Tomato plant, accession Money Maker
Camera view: bottom (45 deg); turntable rotation: 60 degrees
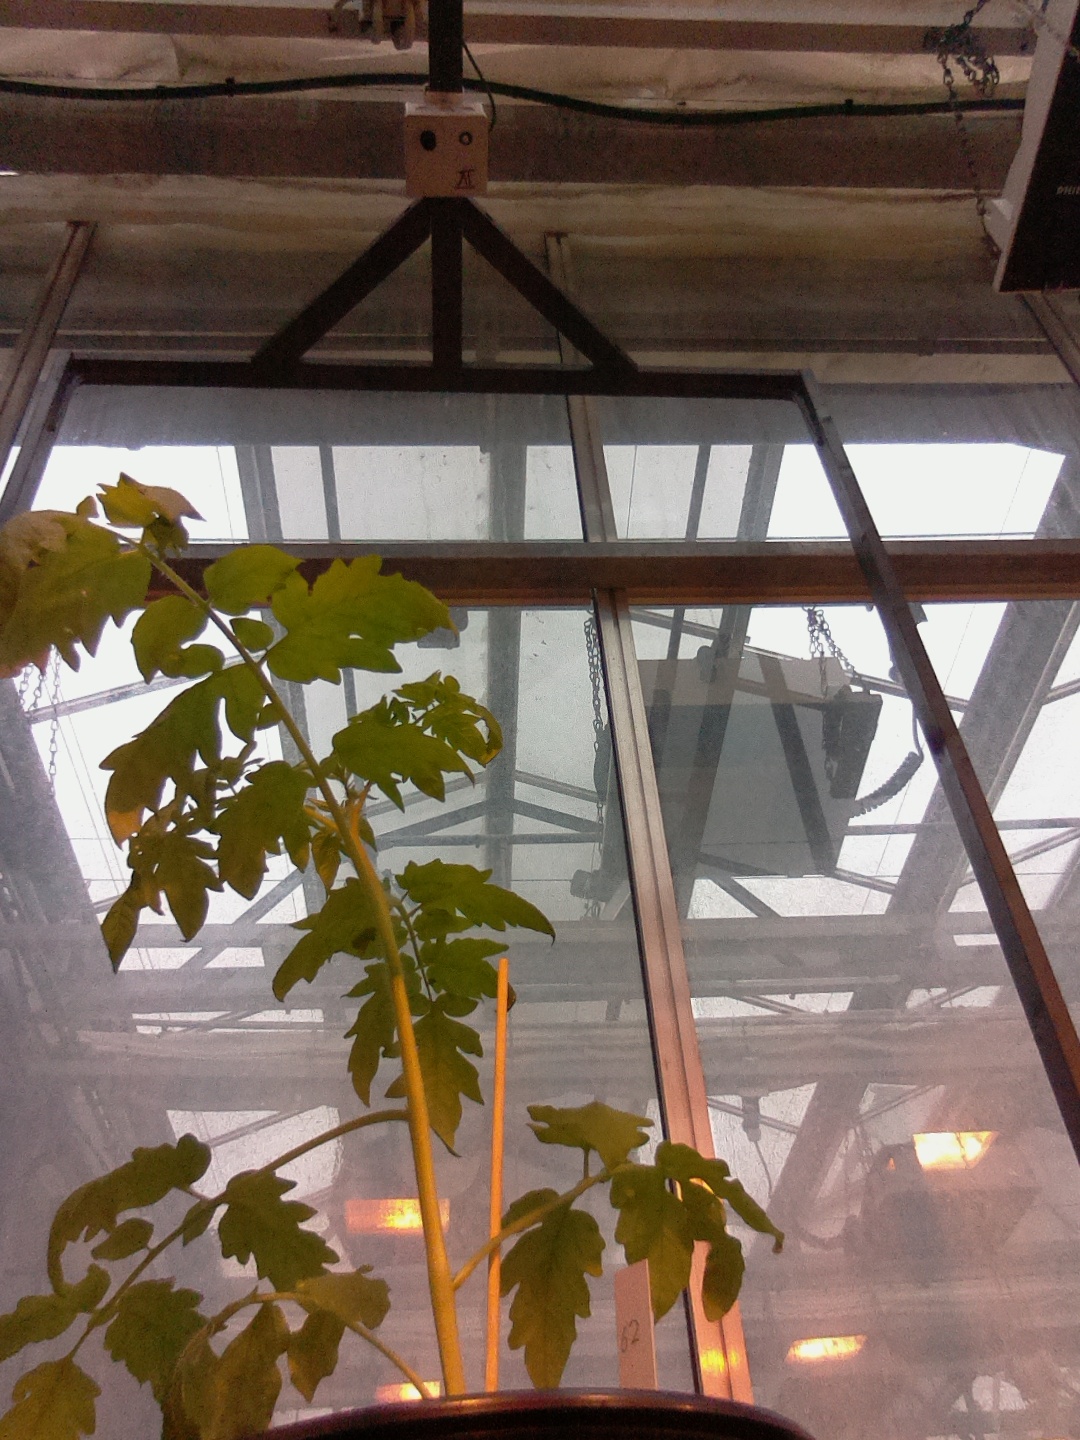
BBCH growth stage 14: 8 of true leaves visible